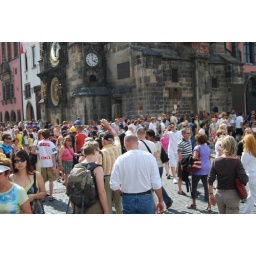
The tour groups gather around the clock tower to watch the 4 o'clock chiming.